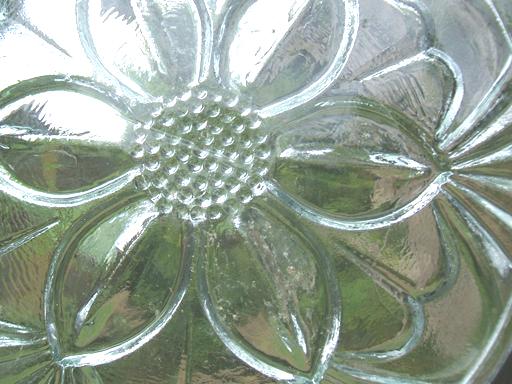
Material: glass